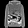
Label: Pullover